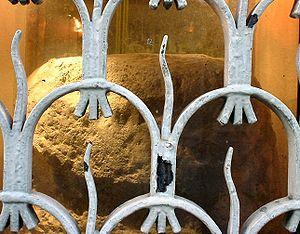
La pierre de Londres est une pierre trouvée à Cannon Street dans la cité de Londres au Royaume-Uni et qui pourrait être un ultime reste du cercle de pierres qui se tenait au sommet de Ludgate Hill, à l'endroit où se dresse aujourd'hui la cathédrale Saint-Paul.